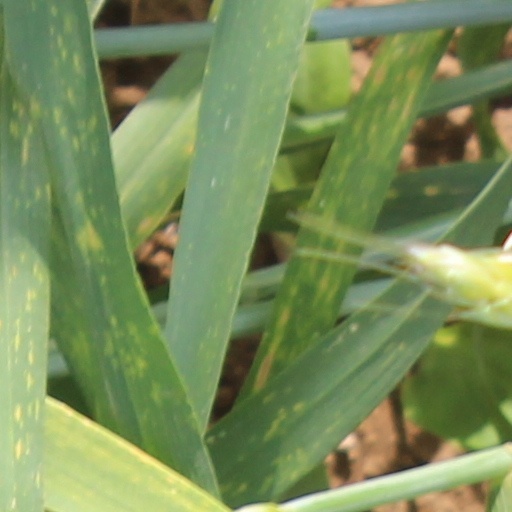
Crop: wheat